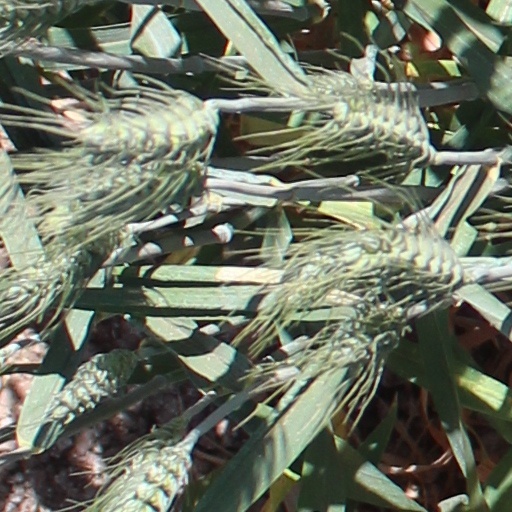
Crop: wheat